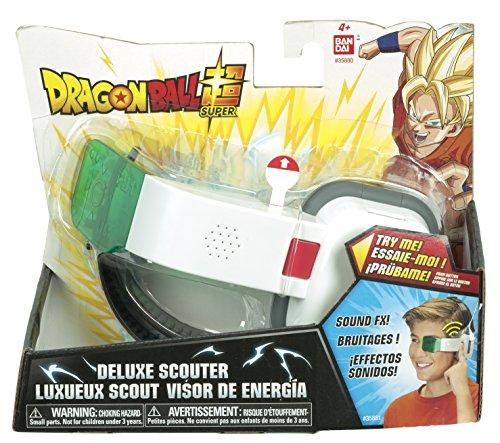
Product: Dragon Ball Super Deluxe Scouter with SFX & Green Lens Toy
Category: Toys & Games | Dress Up & Pretend Play | Pretend Play
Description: This Deluxe Scouter is faithfully reproduced in two styles; green or red lens.
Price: $22.74
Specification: ProductDimensions:6x5x7.5inches|ItemWeight:7ounces|ShippingWeight:7.2ounces(Viewshippingratesandpolicies)|DomesticShipping:ItemcanbeshippedwithinU.S.|InternationalShipping:ThisitemcanbeshippedtoselectcountriesoutsideoftheU.S.LearnMore|ASIN:B06Y2RSY8D|Itemmodelnumber:35883|Manufacturerrecommendedage:6-10years|Batteries:2LR44batteriesrequired.(included)